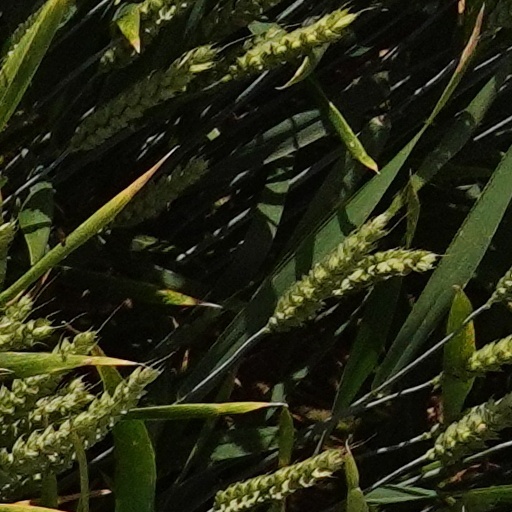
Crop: wheat